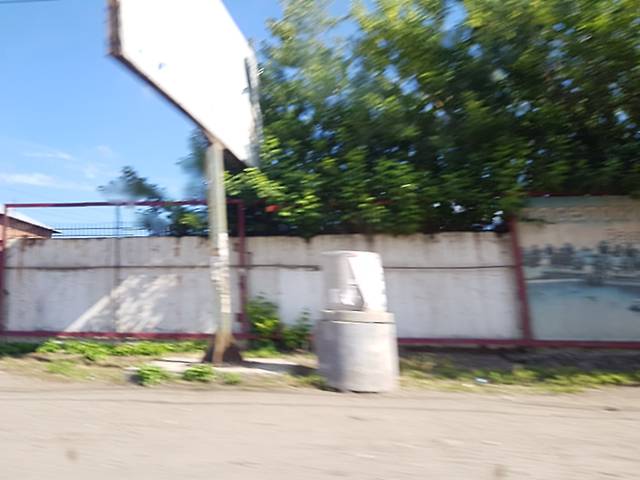
Region: Russia
Coordinates: 52.325, 104.262